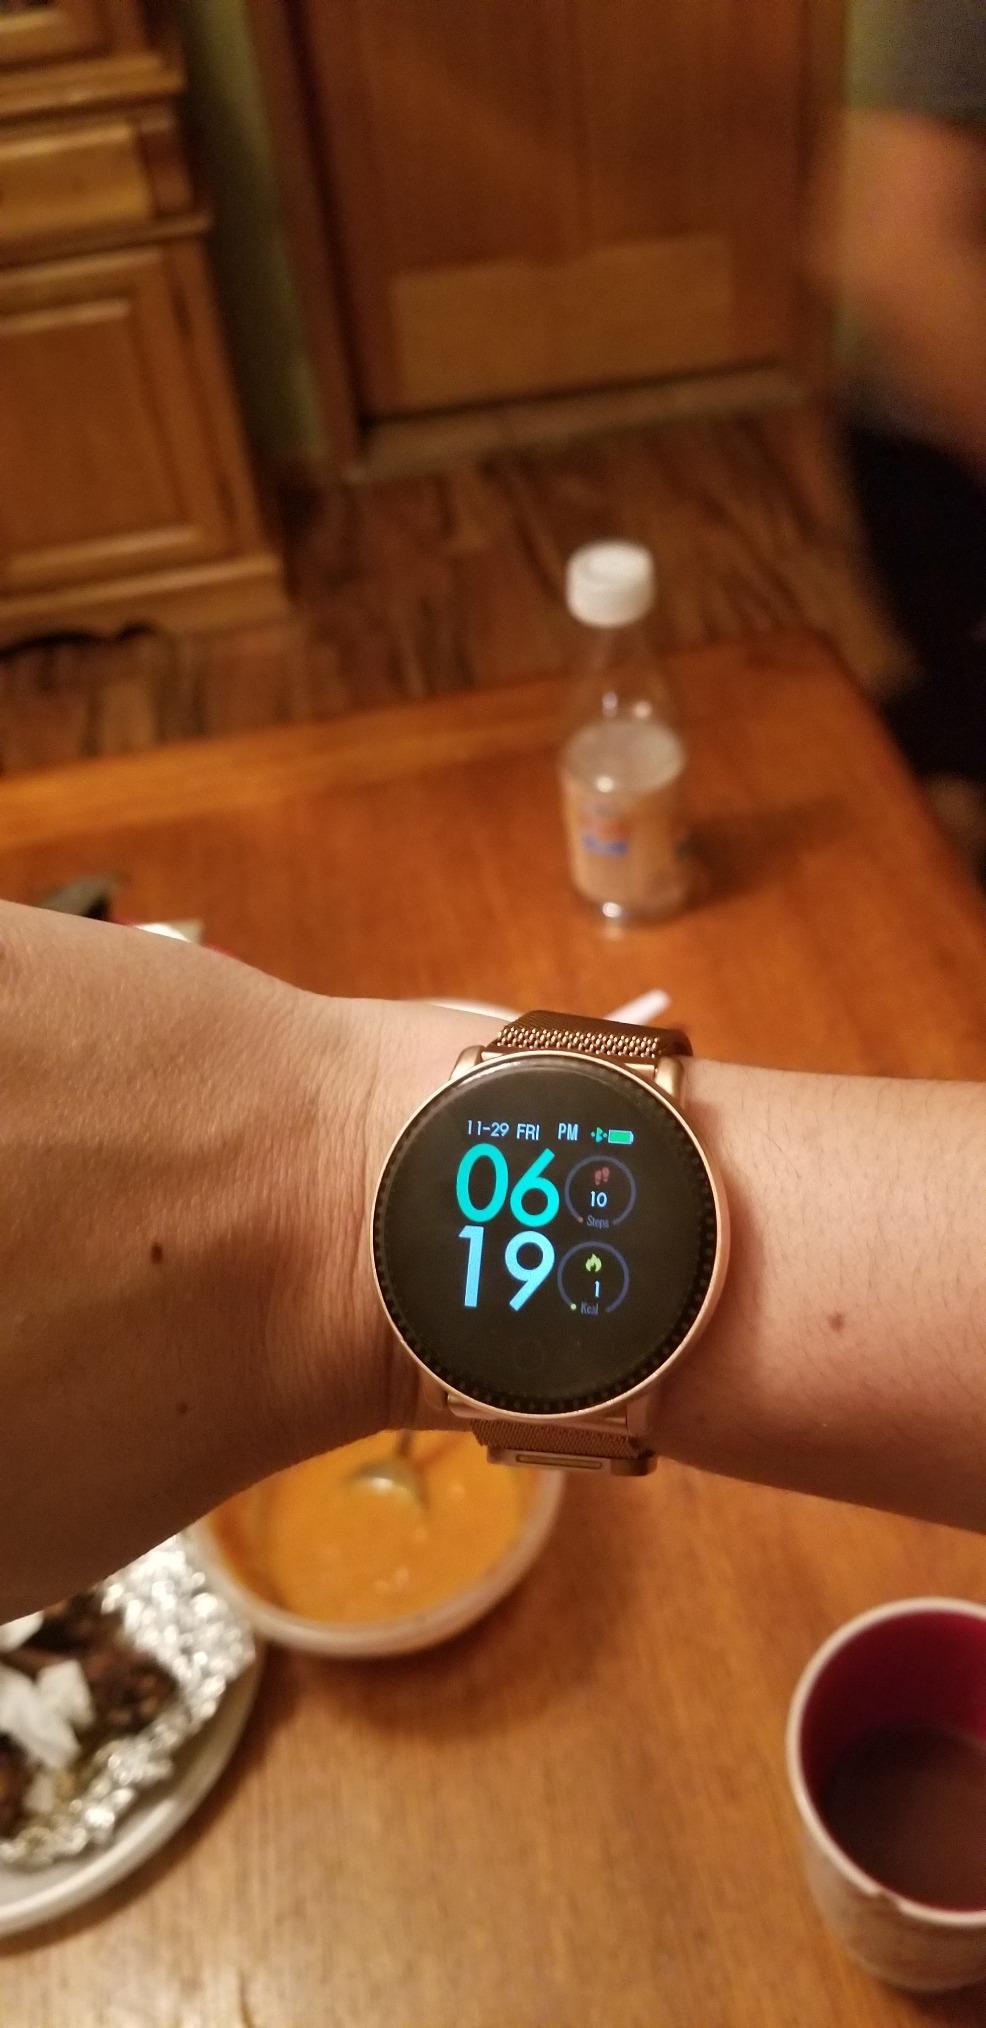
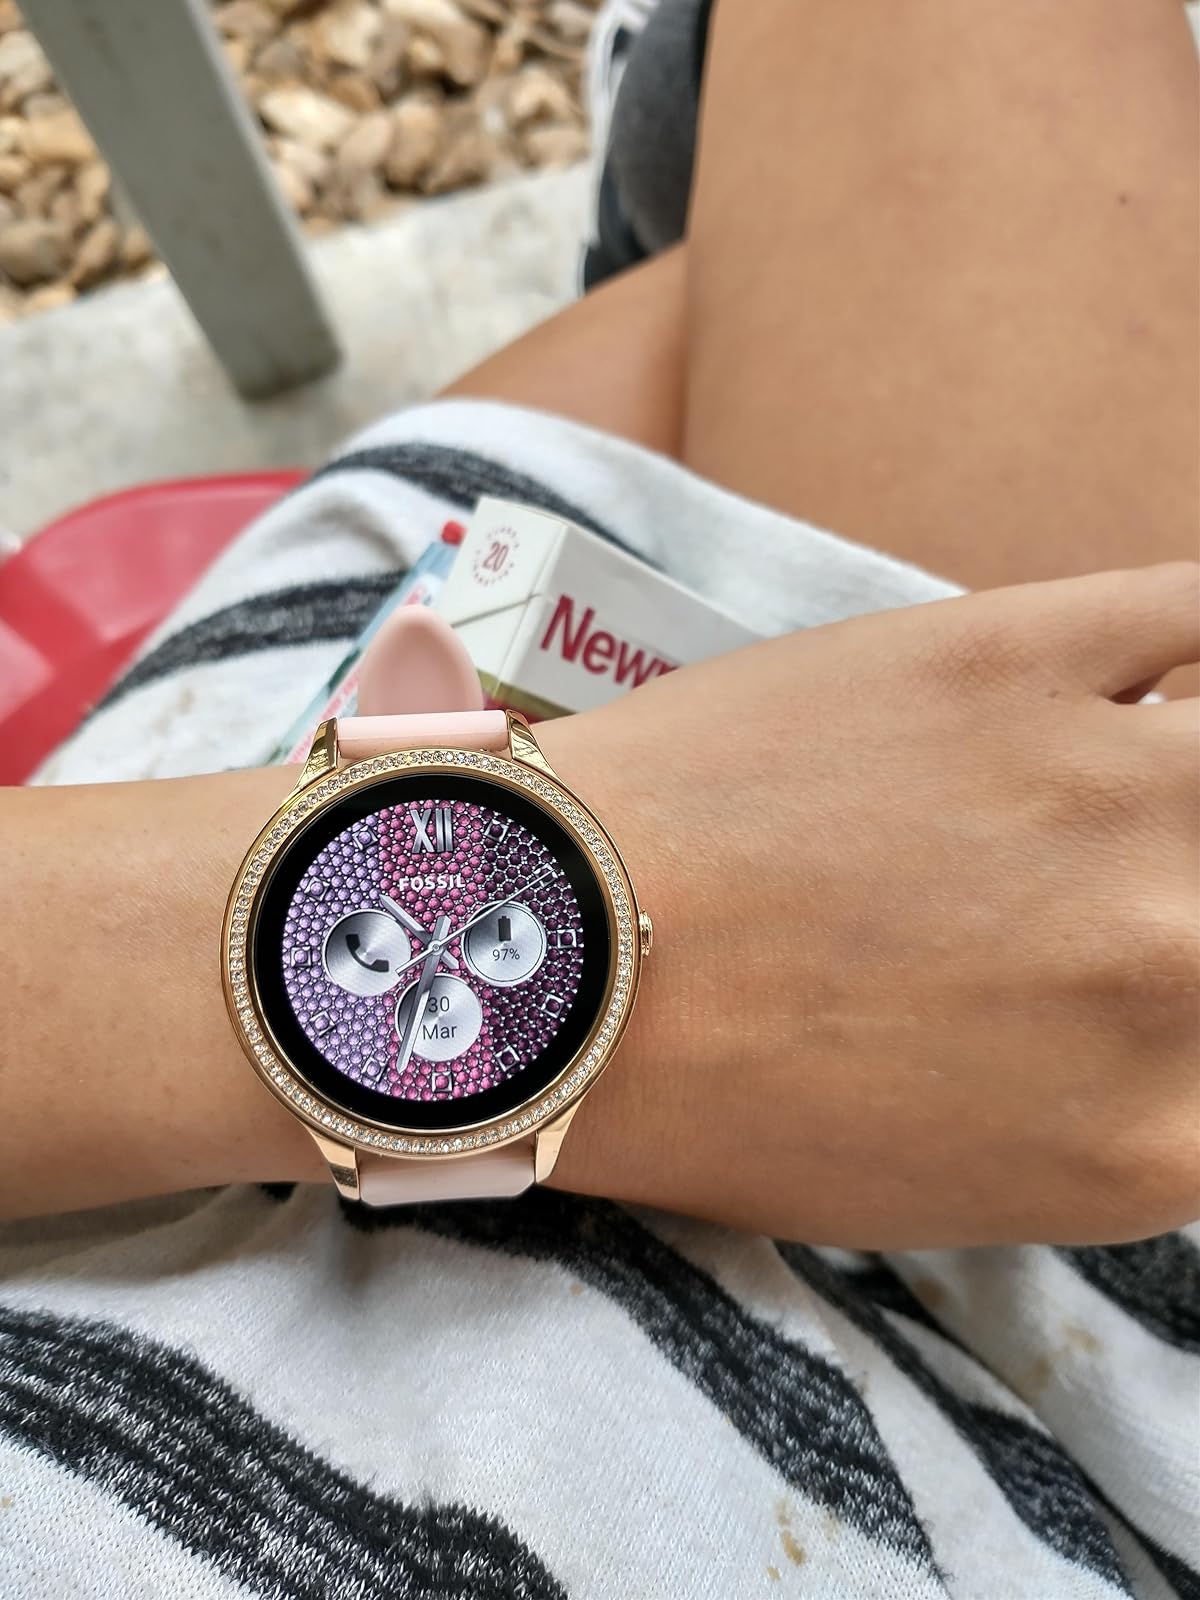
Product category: smartwatch
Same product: no